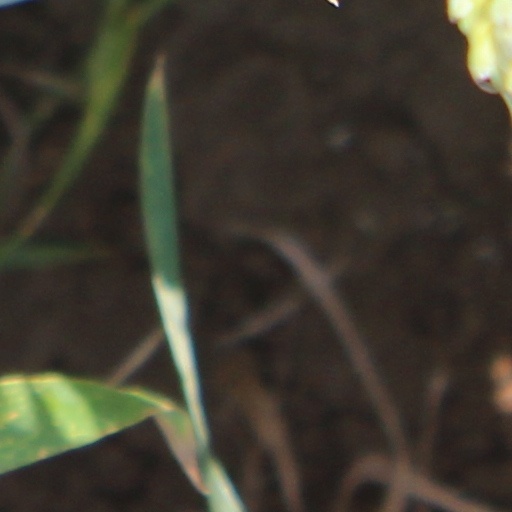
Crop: wheat